German Cancer Aid

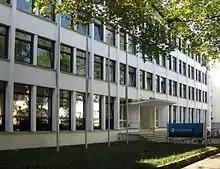
Headquarter of the German Cancer Aid, Bonn

The German Cancer Aid is a not-for-profit organization to fight cancer in all its forms. The institution was founded on September 25, 1974, by Mildred Scheel during the term of her husband, Walter Scheel, as federal president of Germany. It became the leading organization fighting cancer in Europe. From the very beginning, the organization has been supported only by private donors. The German Cancer Aid has remained independent of politics and the pharmacological industry. Mildred Scheel’s credo was: "We are only devoted to fight cancer for the benefit of all people."